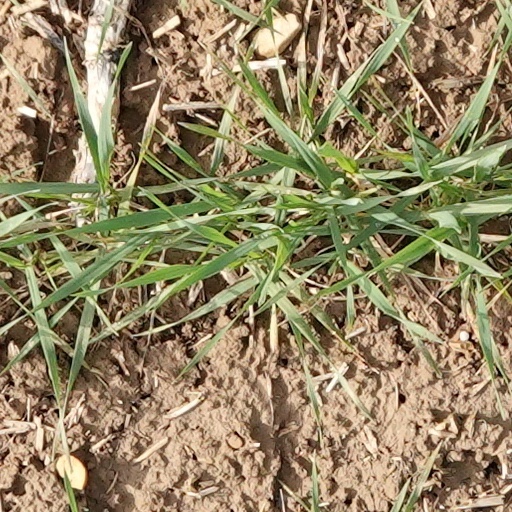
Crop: wheat